Christianity and paganism

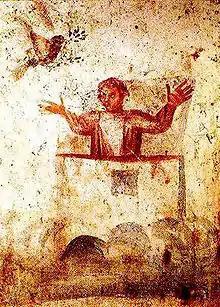
Noah catacomb (orans)

While many new subjects appear for the first time in the Christian catacombs – i.e. the Good Shepherd, Baptism, and the Eucharistic meal – the Orant figures (women praying with upraised hands) probably came directly from pagan art. Pagan symbolism in the form of Victories, cupids, and shepherd scenes are scattered throughout the catacombs. Jewish and pagan use of sheep and goats, birds in a tree or vine, or eating fruit, especially grapes, seven steps leading up to a tomb, a pair of peacocks, the Robe of sanctity, the reading of scrolls, are all found in pagan art and adapted in the Christian art to express the hope of immortality in Christian terms. Pagan sarcophagi had long carried shells, and portraits of the dead often had shells over the head of the dead, while some put a shell over a grave. Christians and Jews adapted the convention, identifying it with another symbol – the halo. For the Christians who made the catacombs, these symbols were necessary to convey their message.